COVID-19 vaccination in Australia

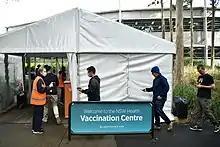
A COVID-19 vaccination centre in Sydney

On 22 February 2021, the first COVID-19 vaccinations (phase 1A) in the Northern Territory (NT) were administered to "at-risk frontline workers" using the Pfizer–BioNTech COVID-19 vaccine. As of 13 June 2021, 25 general practices and 3 respiratory clinics were delivering vaccinations across the territory.